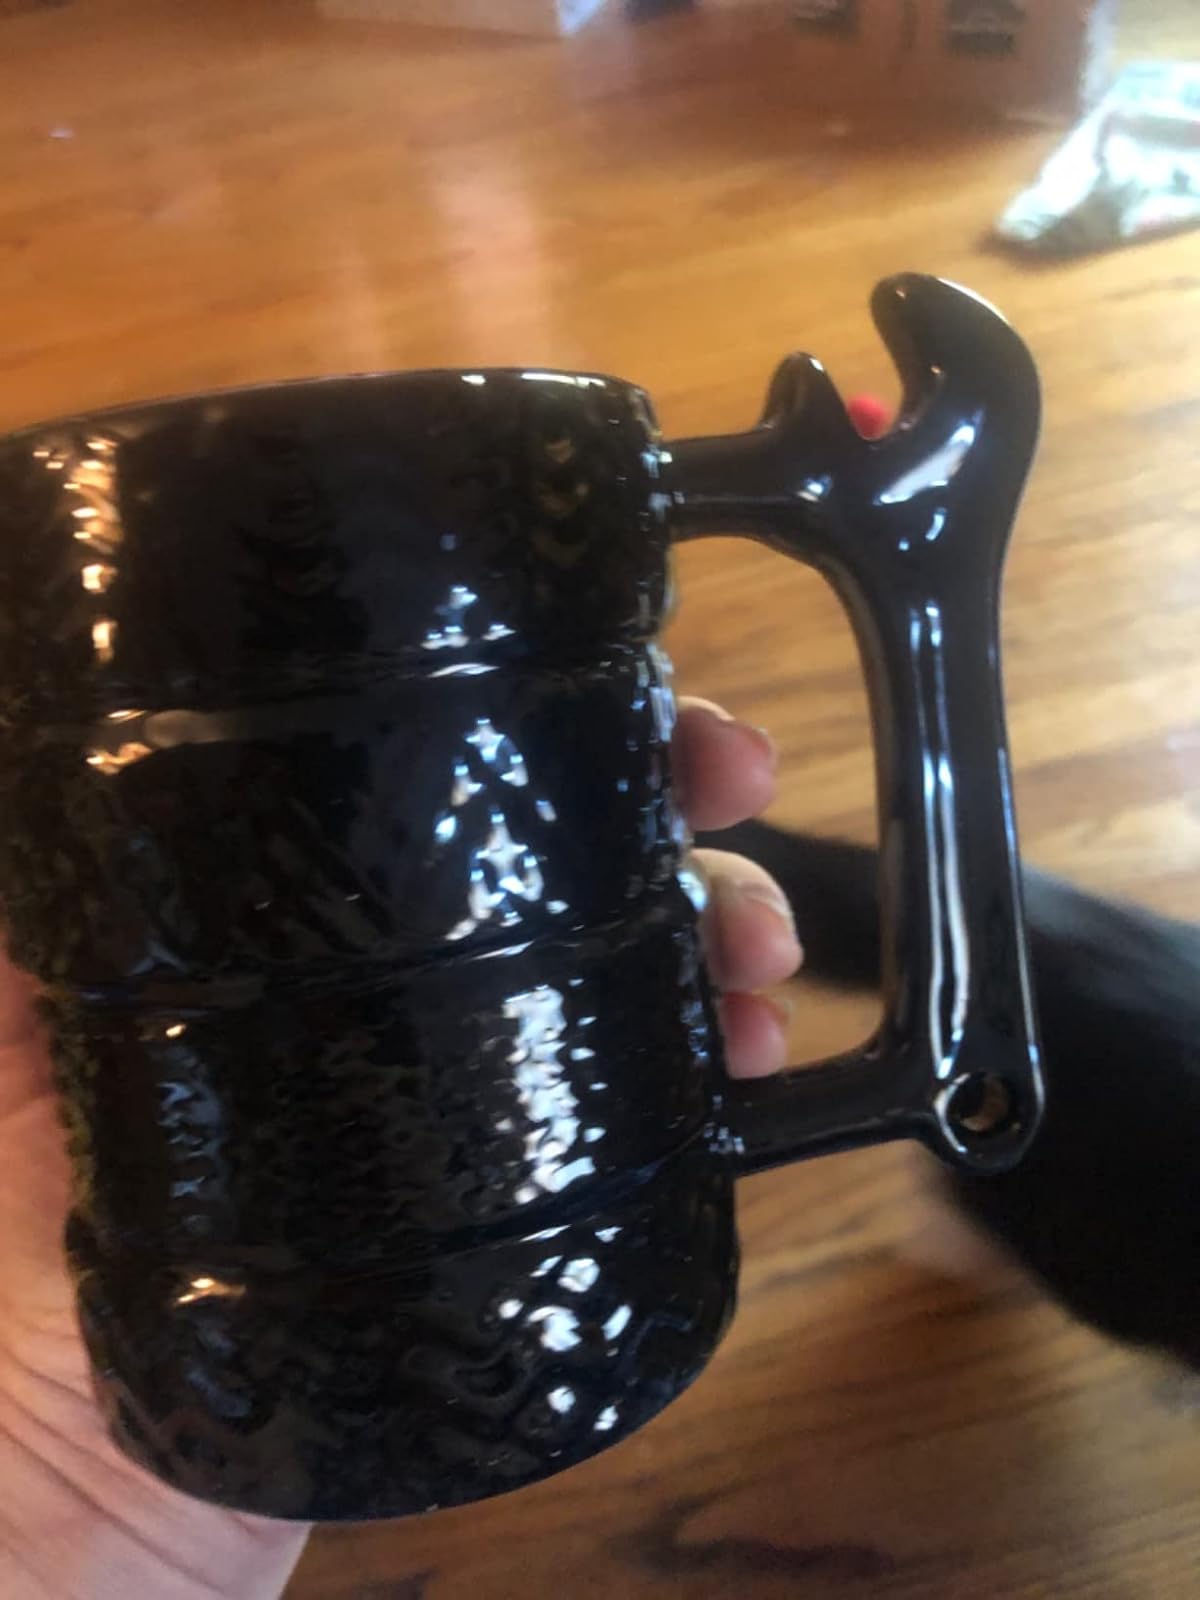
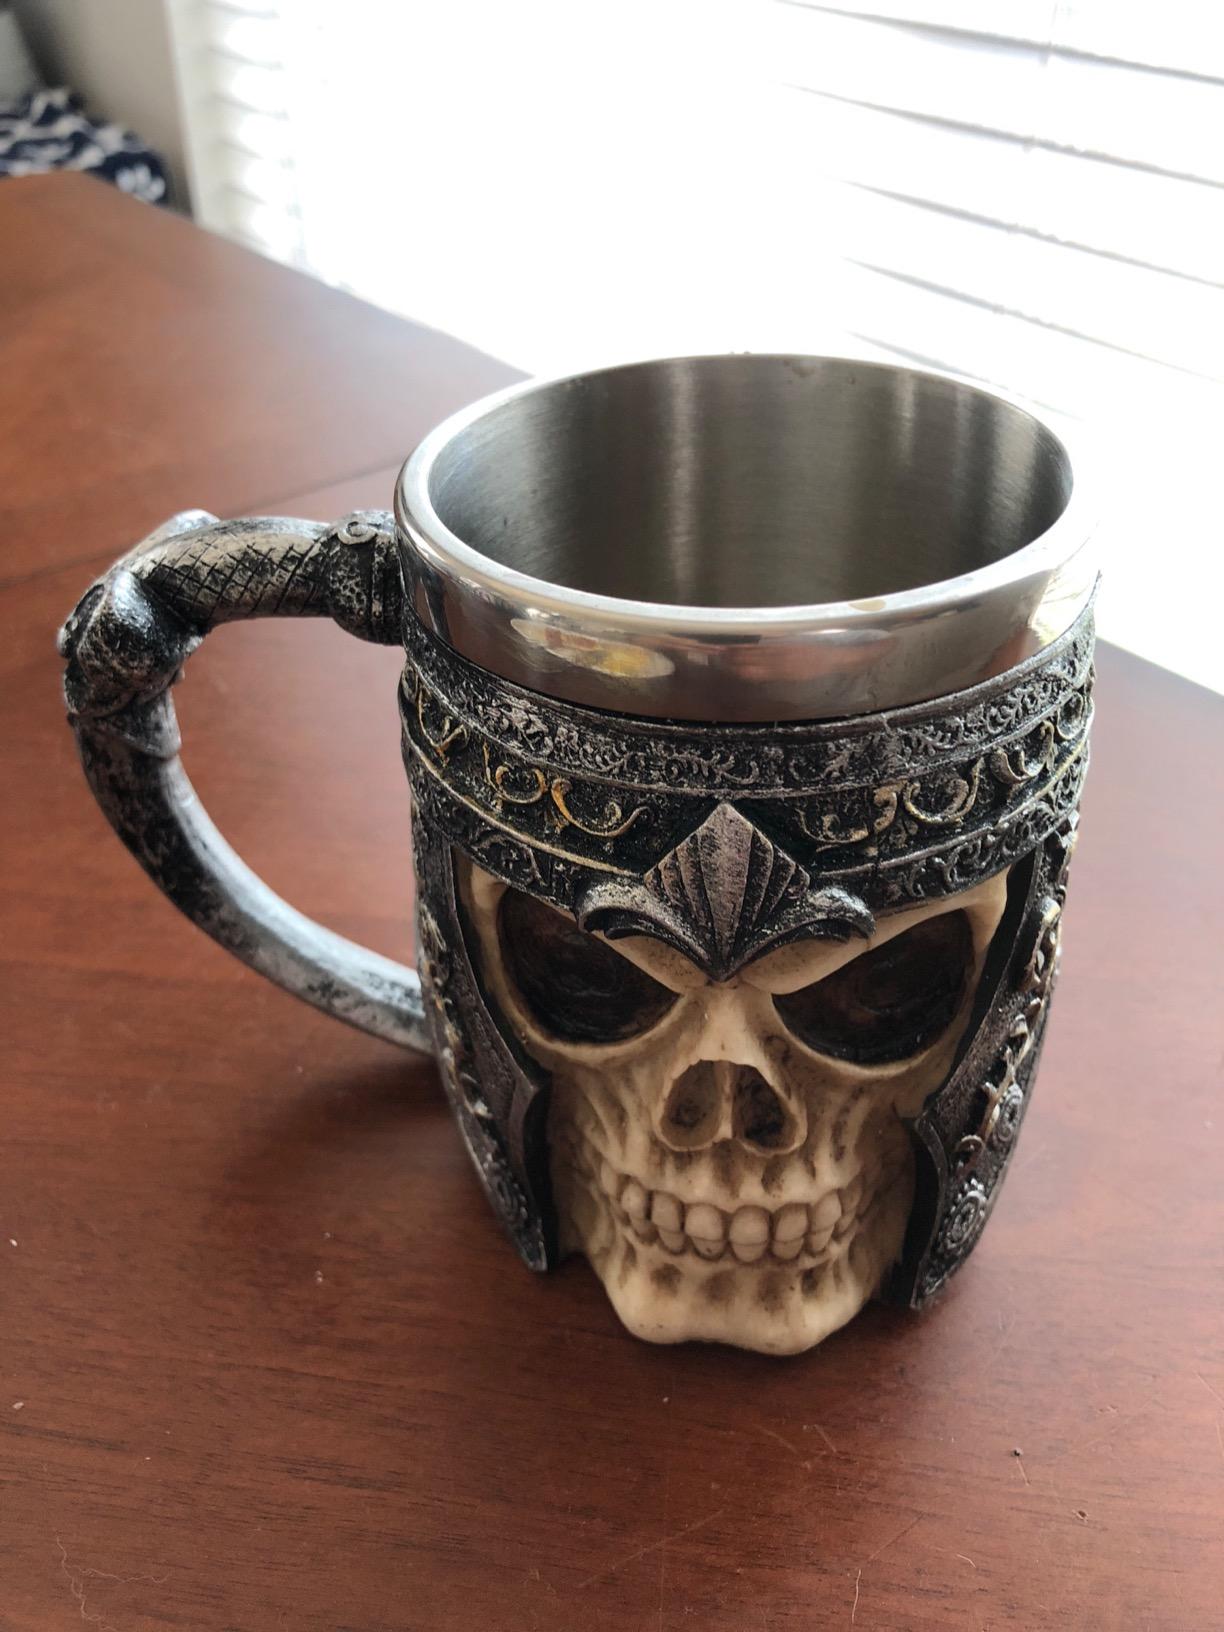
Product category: items_mug
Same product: no